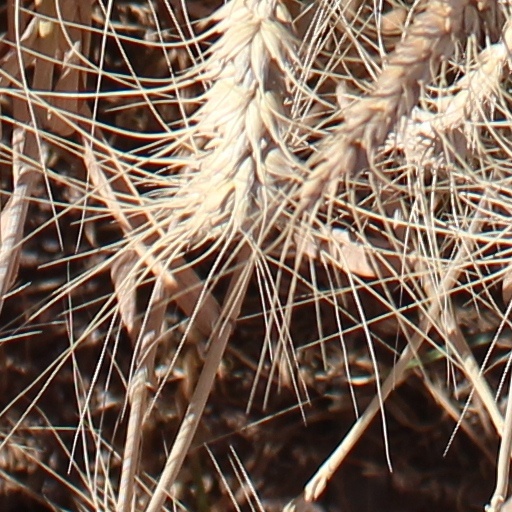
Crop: wheat